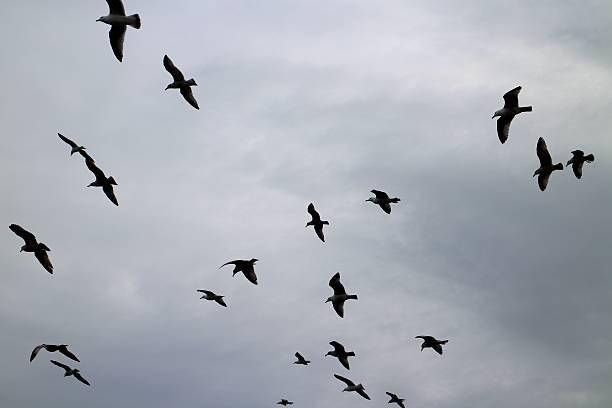
flying seagulls in the dark sky
Relation: Visible, Action